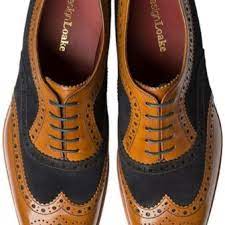
Label: Brogue